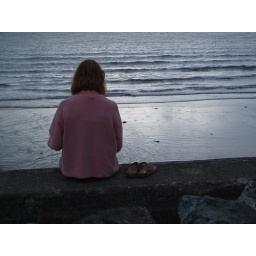
my own dear mother sitting on the wall on our favorite beach in wales